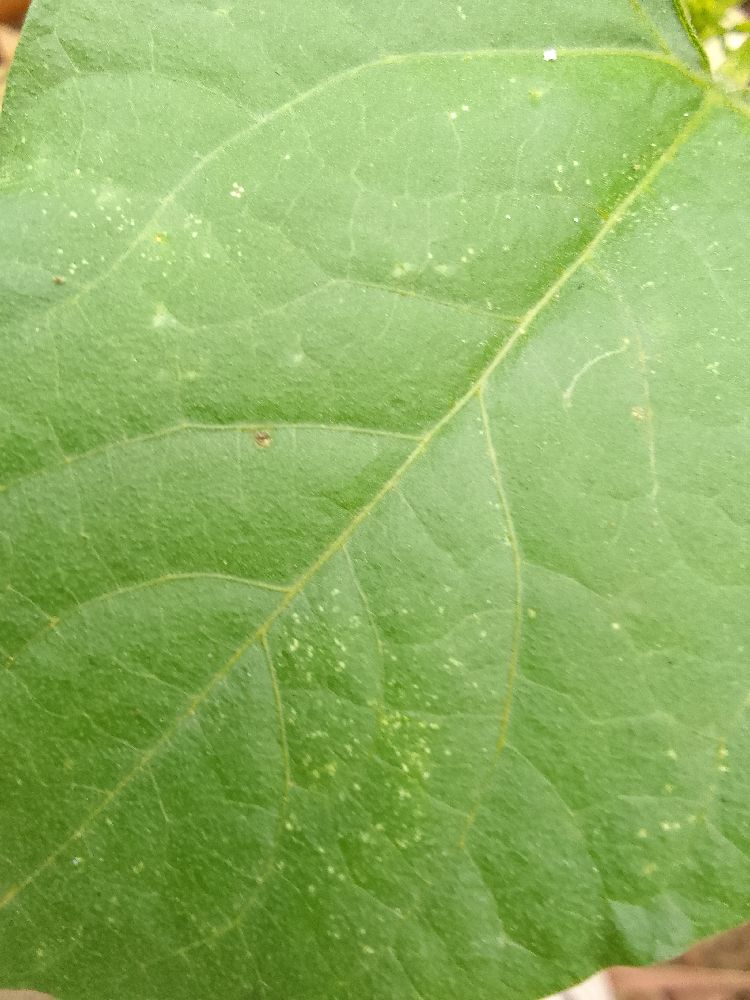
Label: healthy